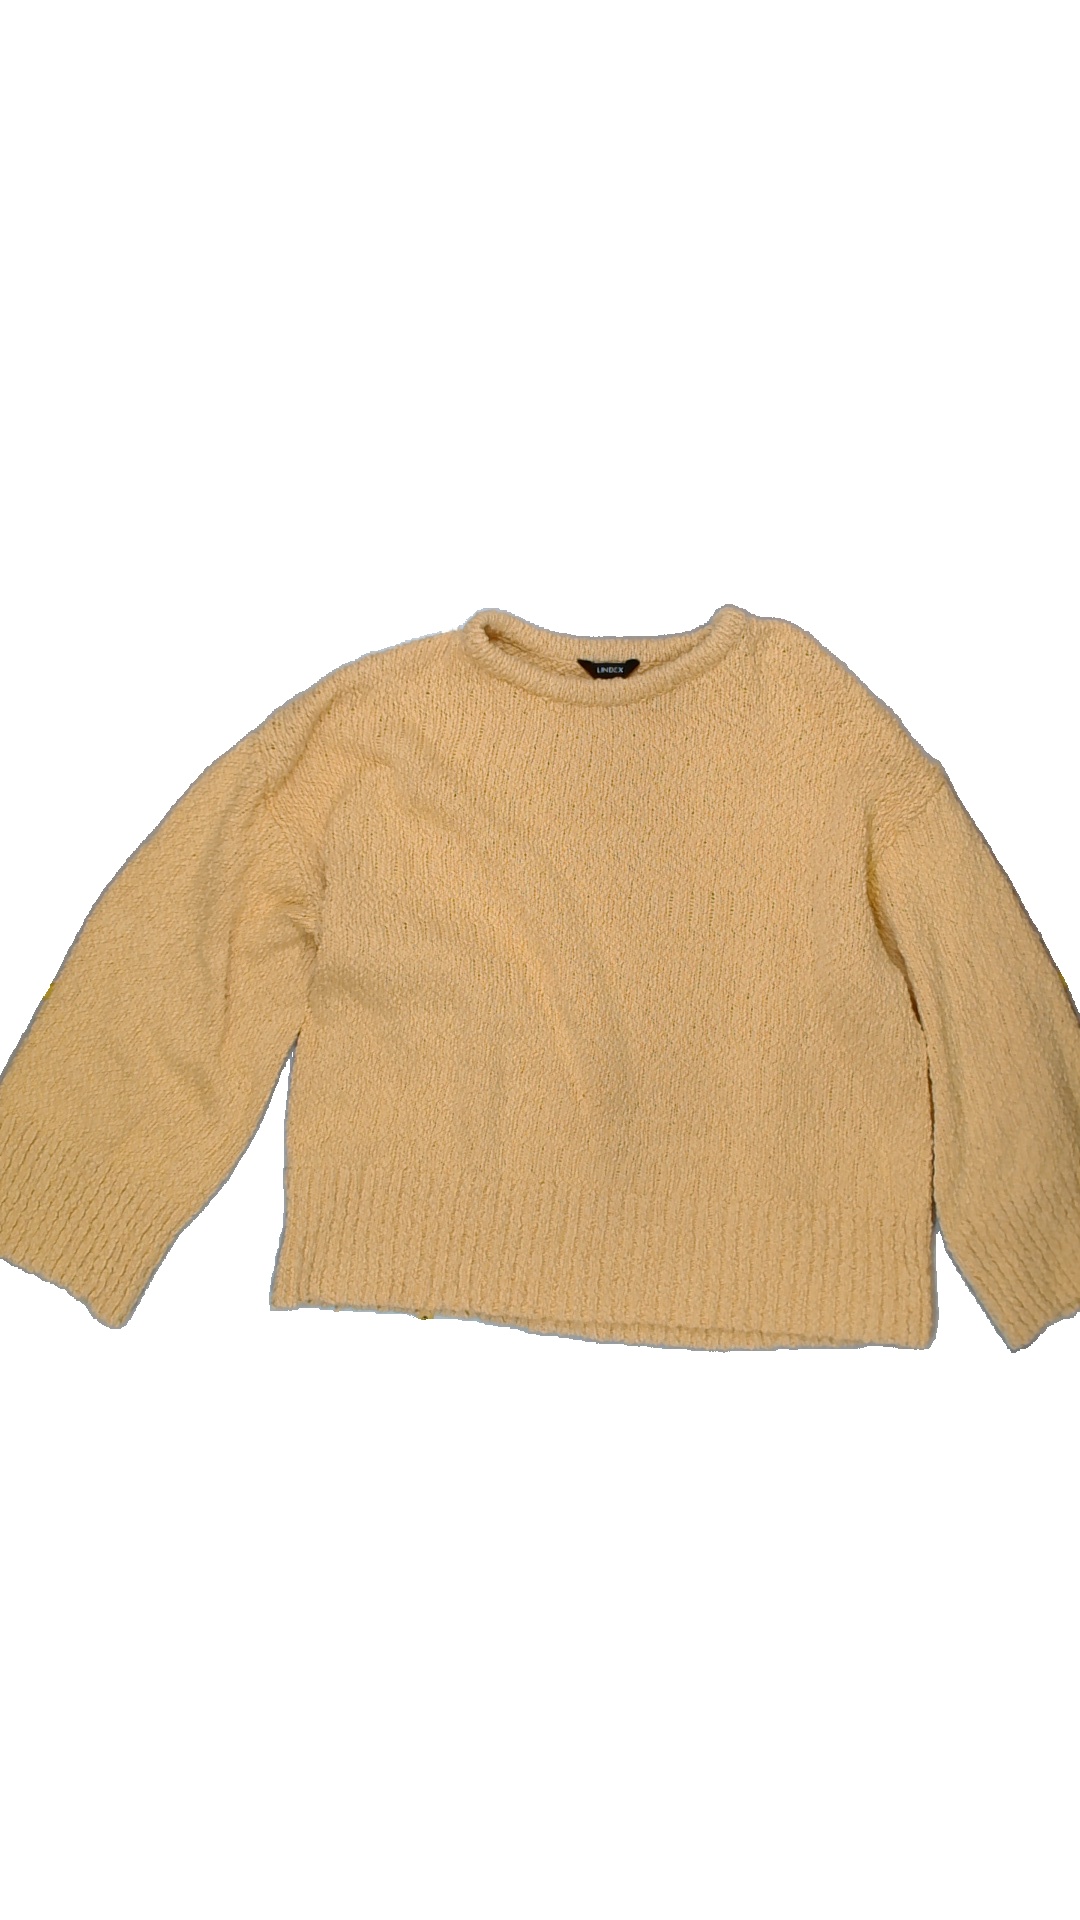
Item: Sweater (Ladies)
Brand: Sharp (lindex)
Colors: Yellow
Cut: C-collar
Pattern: Plain
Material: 100% Cotton
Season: All
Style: No trend
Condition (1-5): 5
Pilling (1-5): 5
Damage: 0
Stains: No
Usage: Reuse
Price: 100-150